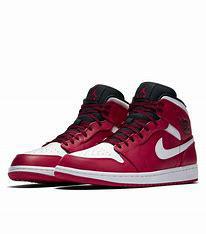
Brand: Jordan
Model: 1 Mid